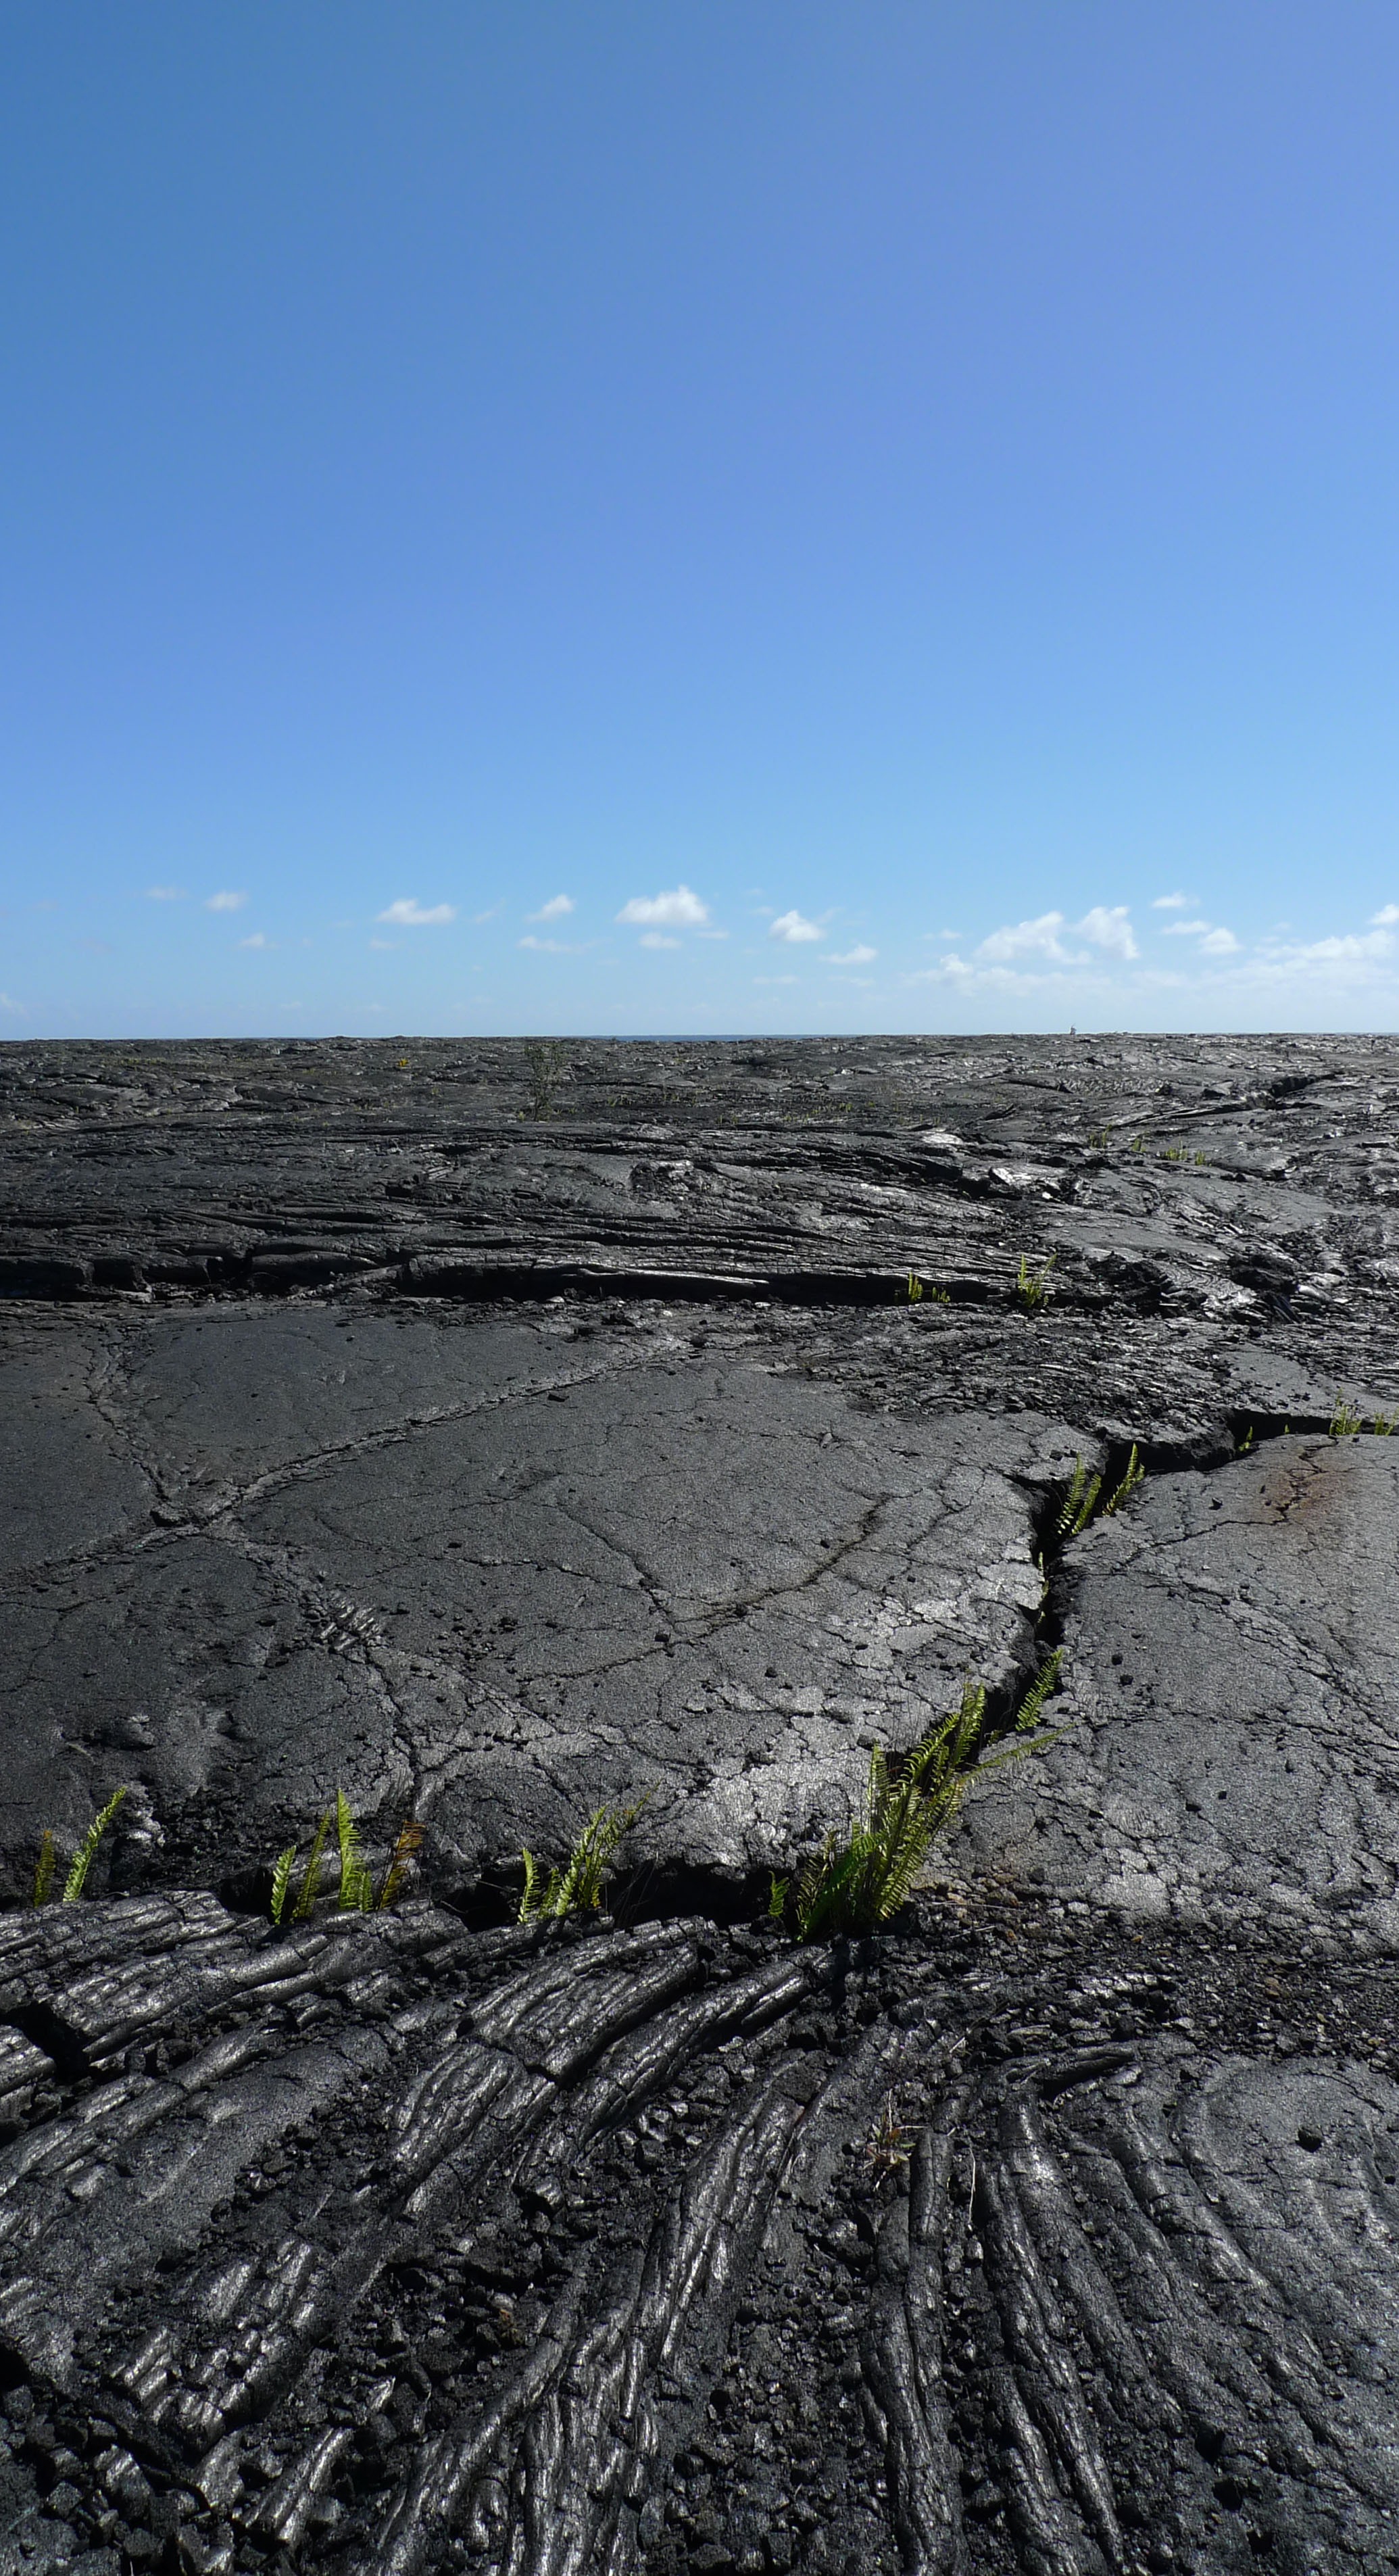
landscape, sea, coast, nature, rock, ocean, horizon, mountain, liquid, field, shore, cliff, island, soil, hawaii, terrain, material, geology, badlands, hot, plateau, lava, melting, melt, active, molten, volcanic, eruption, magma, landform, natural environment, geographical feature, p hoehoe